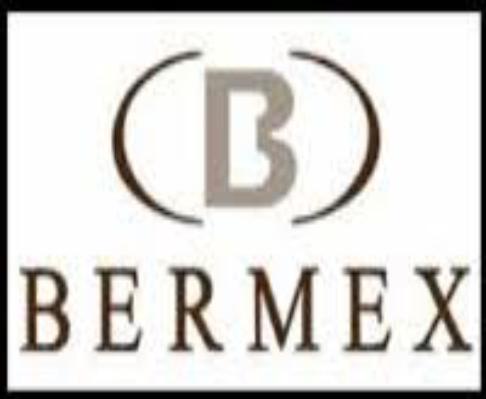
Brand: bermex
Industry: Necessities